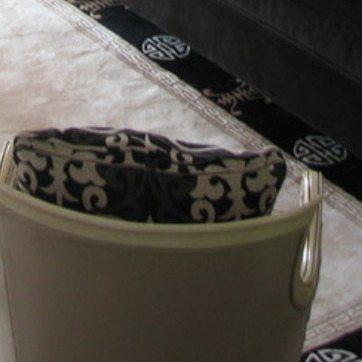
Material: fabric